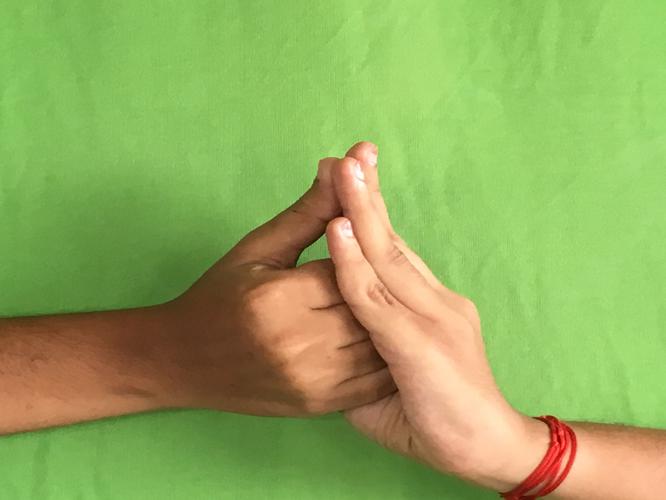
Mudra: Shanka
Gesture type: double_hand